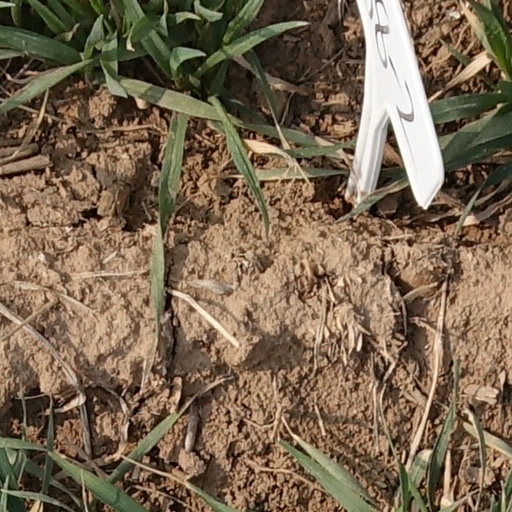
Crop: wheat